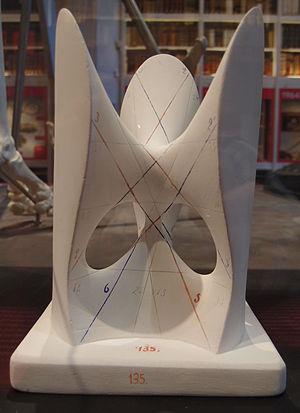
En mathématiques, et plus précisément en géométrie algébrique, le calcul de Schubert est une technique introduite à la fin du 19ᵉ siècle par Hermann Schubert pour résoudre des problèmes de dénombrement en géométrie projective. C'est un précurseur de plusieurs théories plus modernes, comme celle des classes caractéristiques, et ses aspects algorithmiques font toujours l'objet de recherches ; la systématisation et la justification de ce calcul est l'objet du quinzième problème de Hilbert.
En géométrie algébrique, une surface cubique est une variété algébrique surfacique. C'est donc une surface définie par un polynôme homogène de degré 3, dans l'espace projectif.